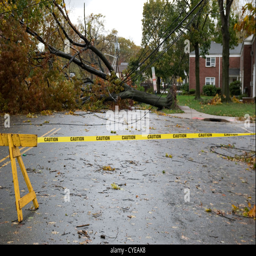
trees and power lines downed by hurricane sandy in a town